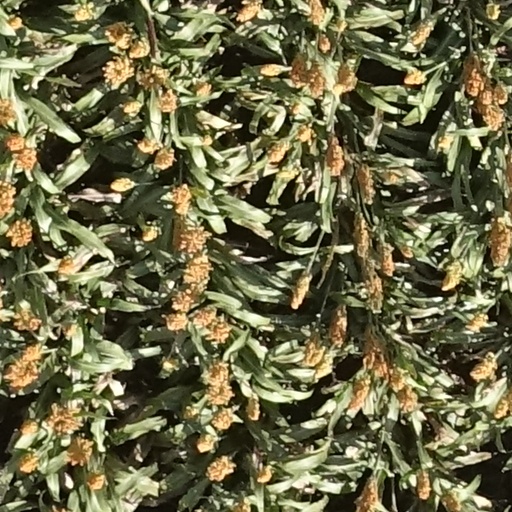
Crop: sorghum